Beethoven Was One-Sixteenth Black

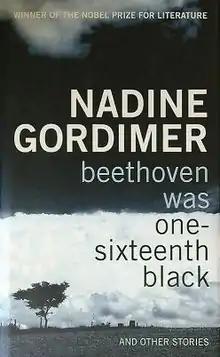
First edition cover

Beethoven was One-Sixteenth Black is a book of short stories by South African writer Nadine Gordimer, published by Bloomsbury.